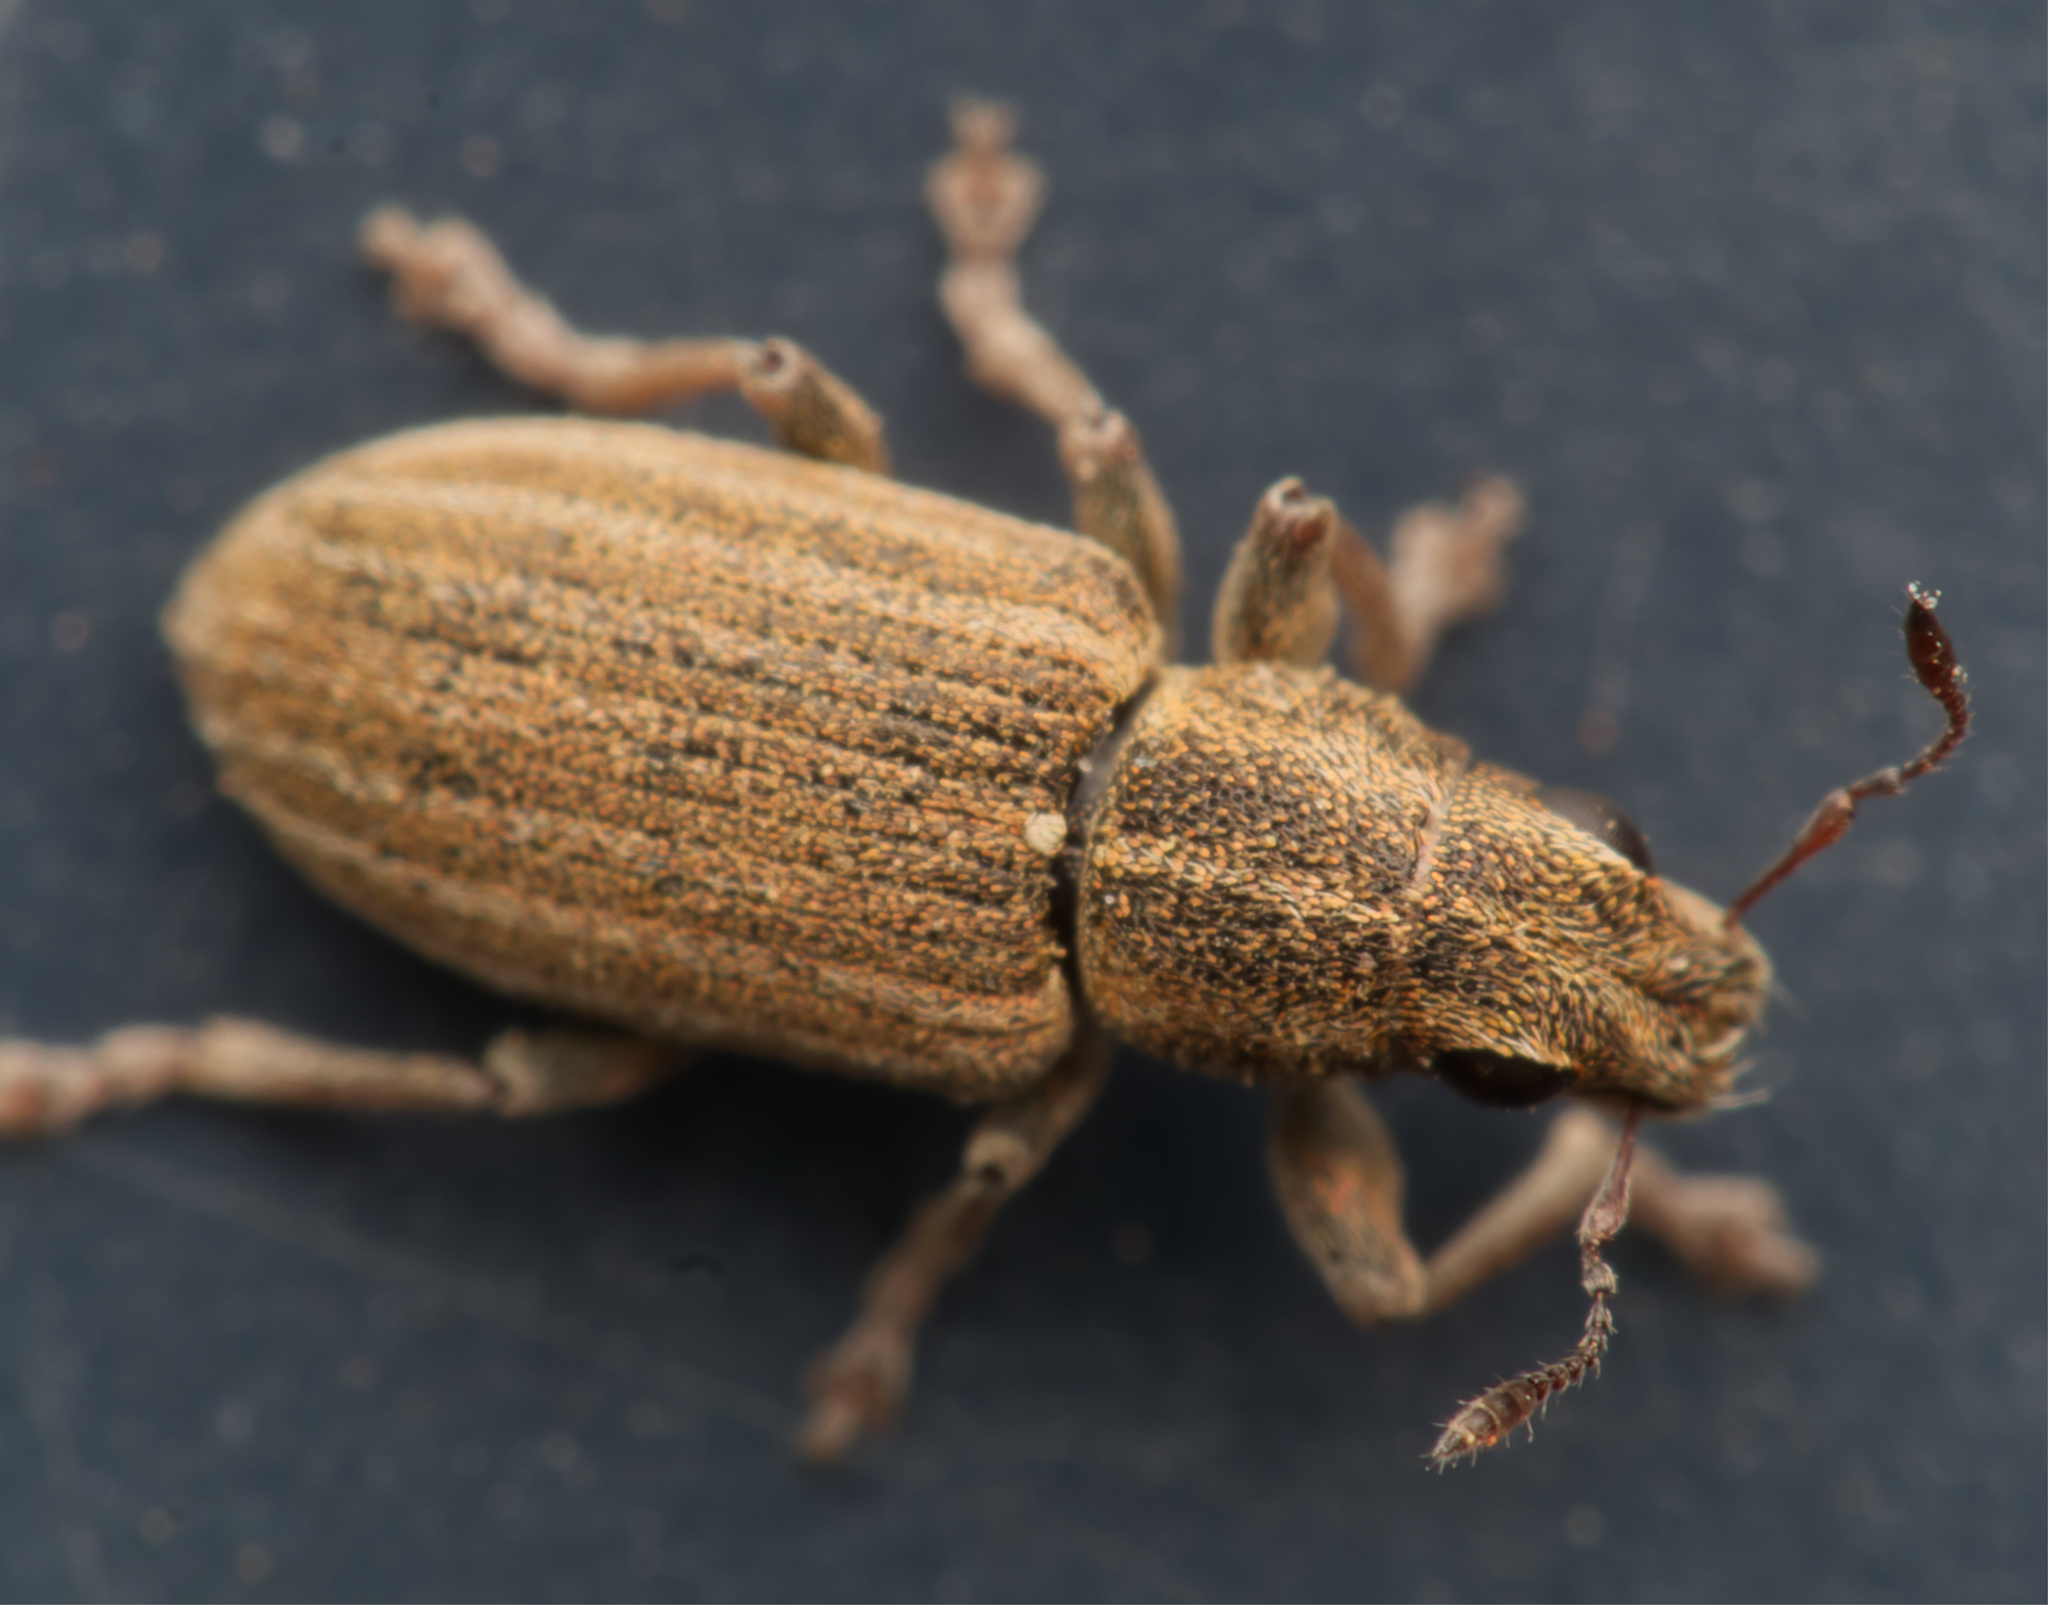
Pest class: pea_leaf_weevil